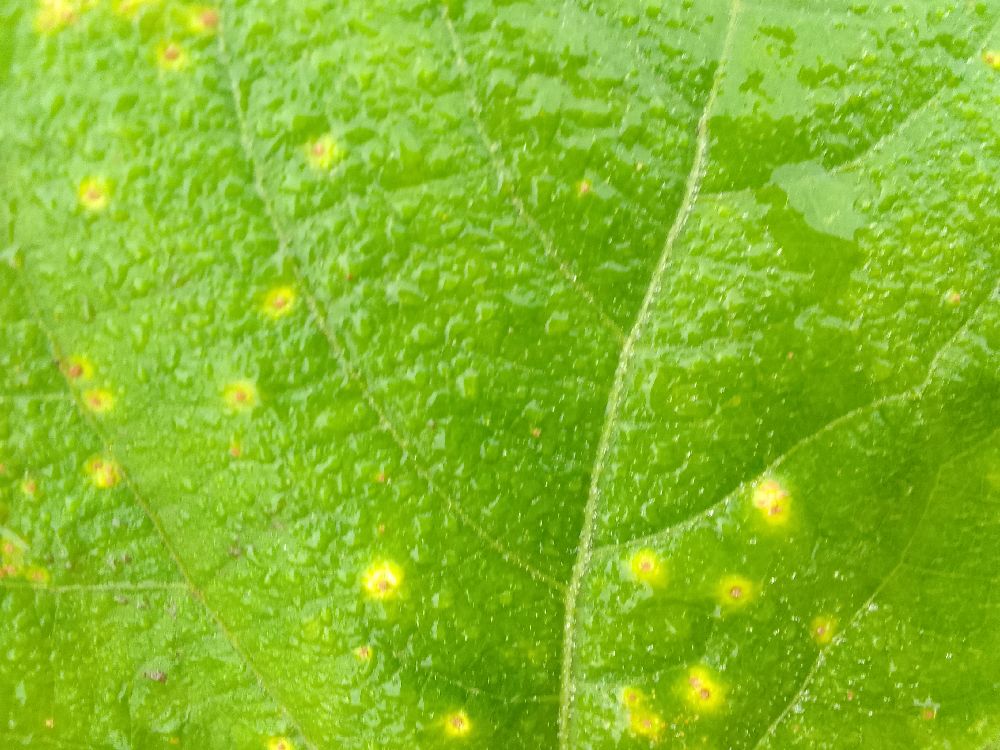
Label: rust